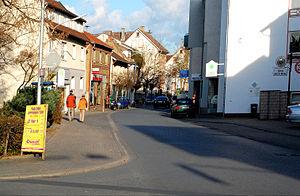
Weiterstadt est une municipalité allemande située dans le land de la Hesse et l'arrondissement de Darmstadt-Dieburg.